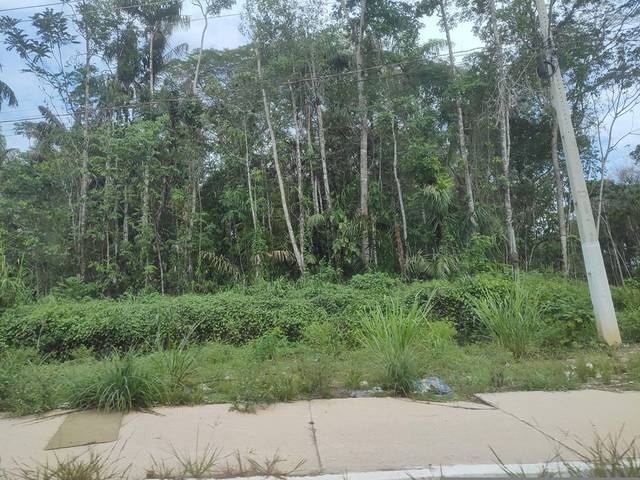
Region: Brazil
Coordinates: -1.443, -48.426